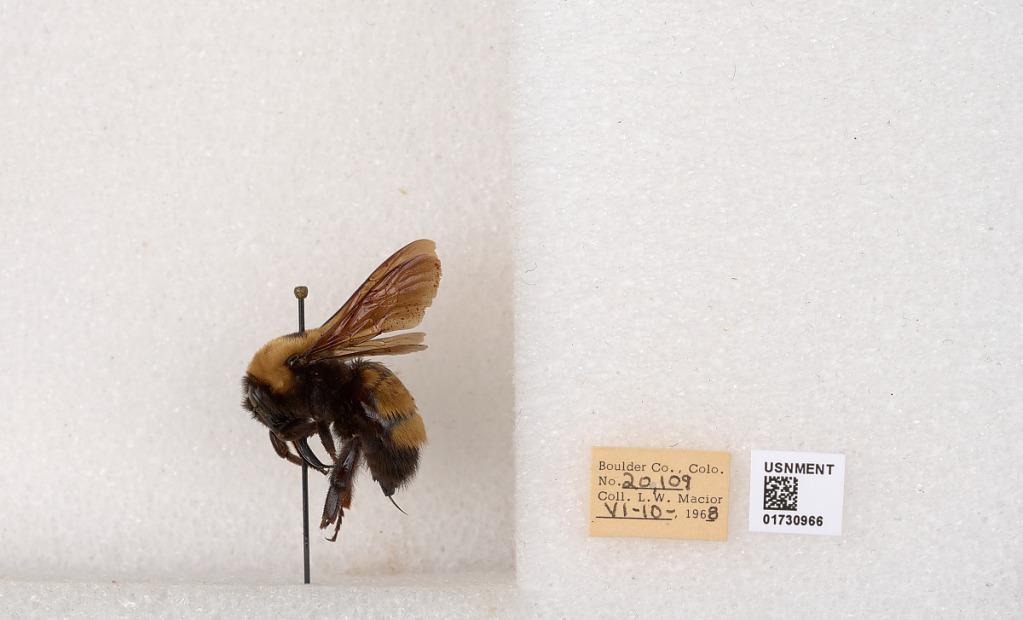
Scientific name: Bombus (Bombus) nevadensis Cresson
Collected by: L. Macior
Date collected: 1968-6-10
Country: United States
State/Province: Colorado
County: Boulder
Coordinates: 40.0925, -105.358